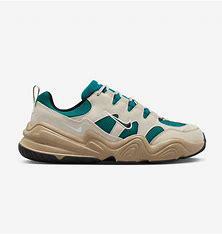
Brand: Nike
Model: Tech Hera